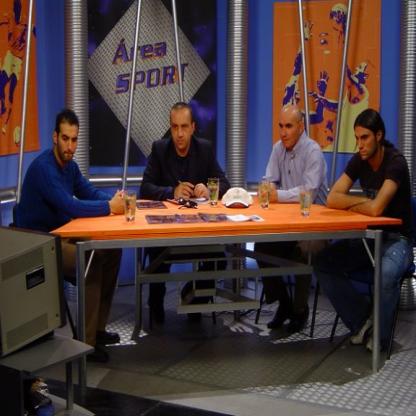
Scene: Indoor